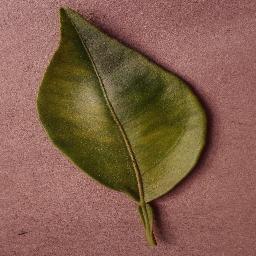
Label: Orange___Haunglongbing_(Citrus_greening)